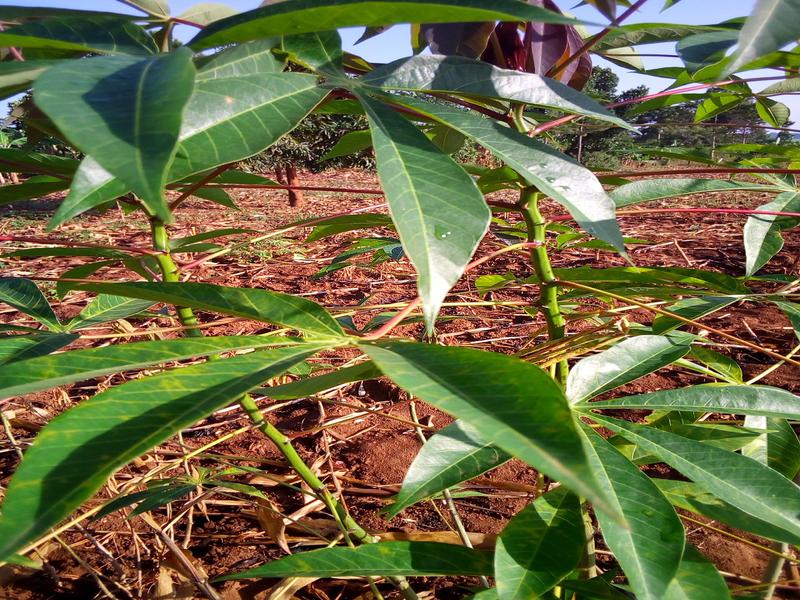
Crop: cassava
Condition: brown_streak_disease